KGWN-TV

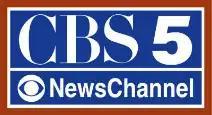
Former KGWN logo

Burke Broadcasting sold KYCU to Stauffer Communications in 1986, who changed its call sign to the current KGWN-TV on New Year's Day 1987. Later in 1987, channel 5 dropped NBC altogether when KKTU (now KQCK) signed on as a satellite of KTWO-TV in Casper. The station had been one of the few in the country that still "cherry-picked" programming from all three networks. ABC programming disappeared from the schedule by 1988. When Stauffer merged with Morris Communications in 1996, KGWN and most of the rest of Stauffer's television holdings went to Benedek Broadcasting. That company went bankrupt in 2001 (it merged with Gray Television a year later) and KGWN was sold to Chelsey Broadcasting. In 2003, the station was acquired by SagamoreHill Broadcasting.